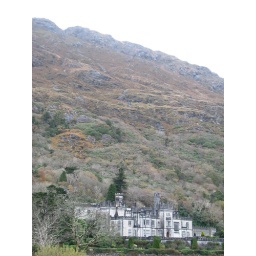
Being at the base of a mountain and edge of a lake is a spectacular locationtaken by Jon